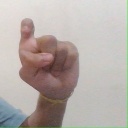
अक्षर: इ